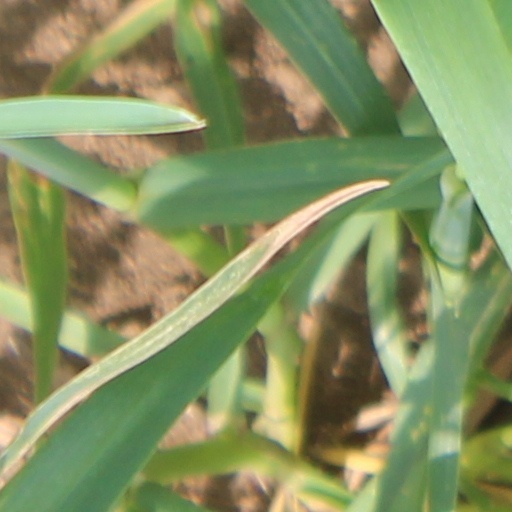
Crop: wheat